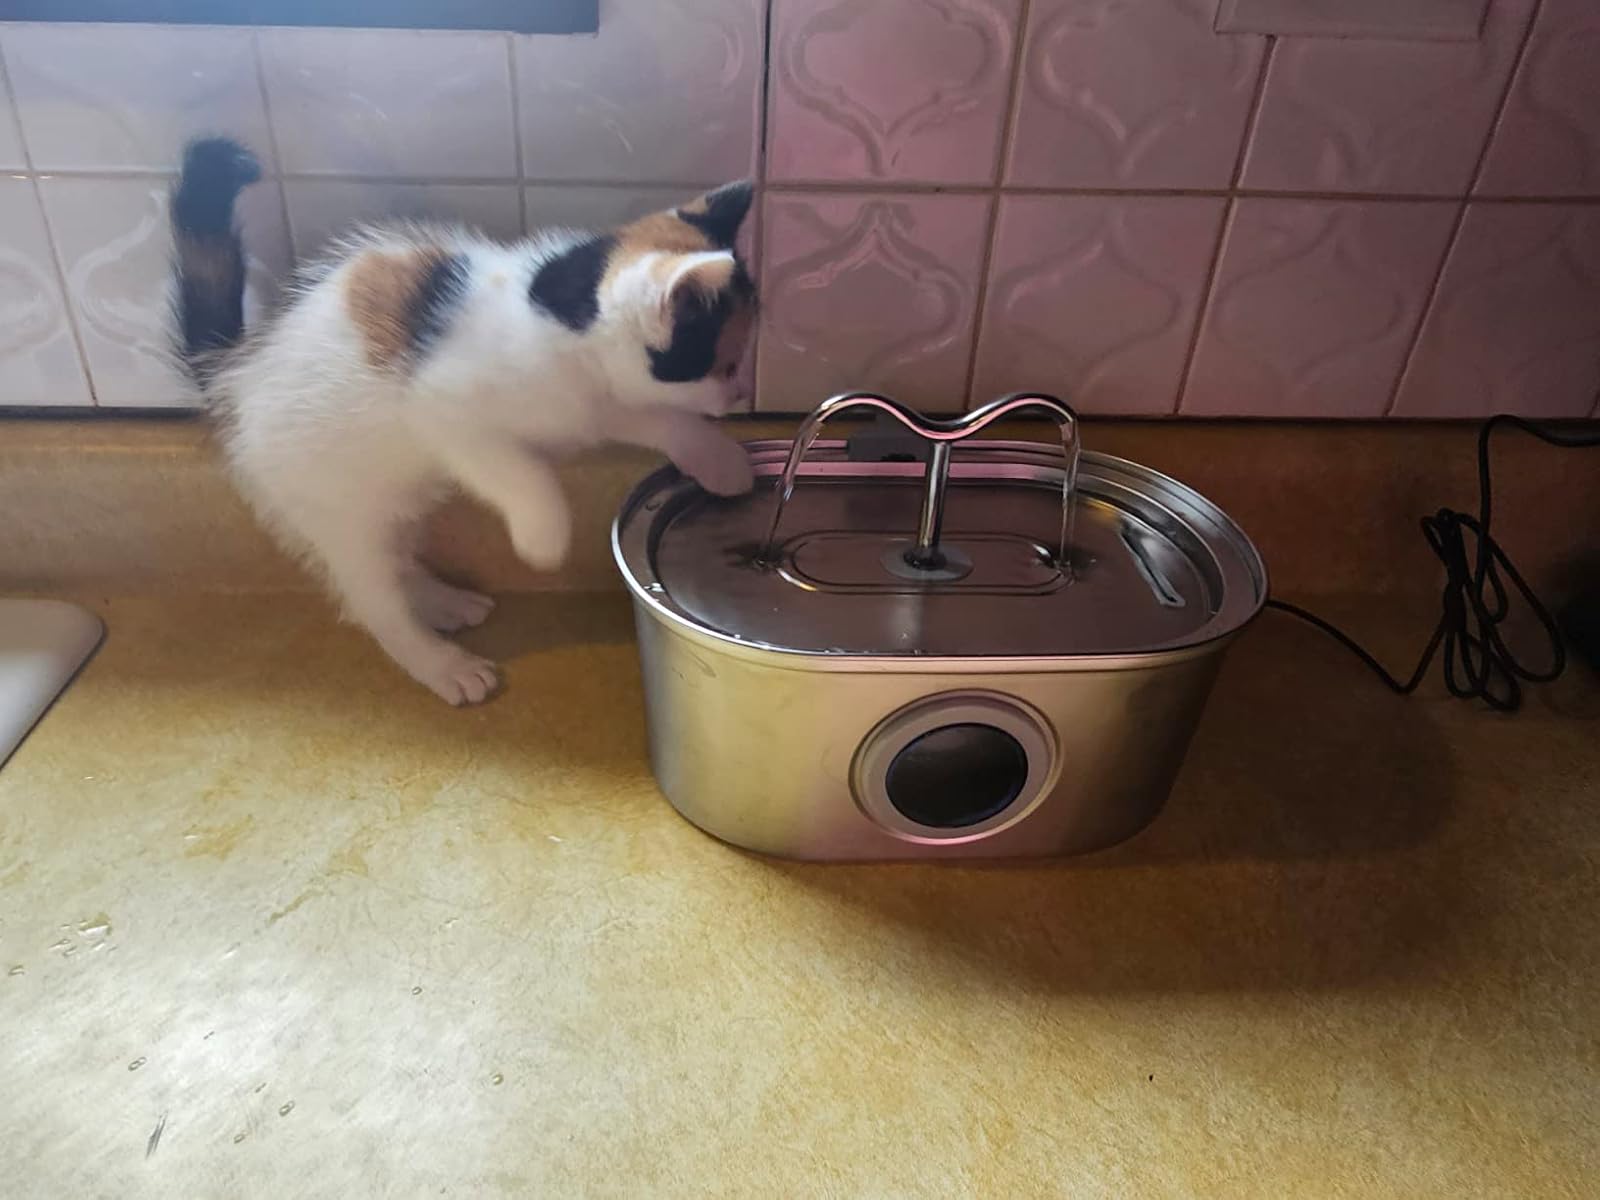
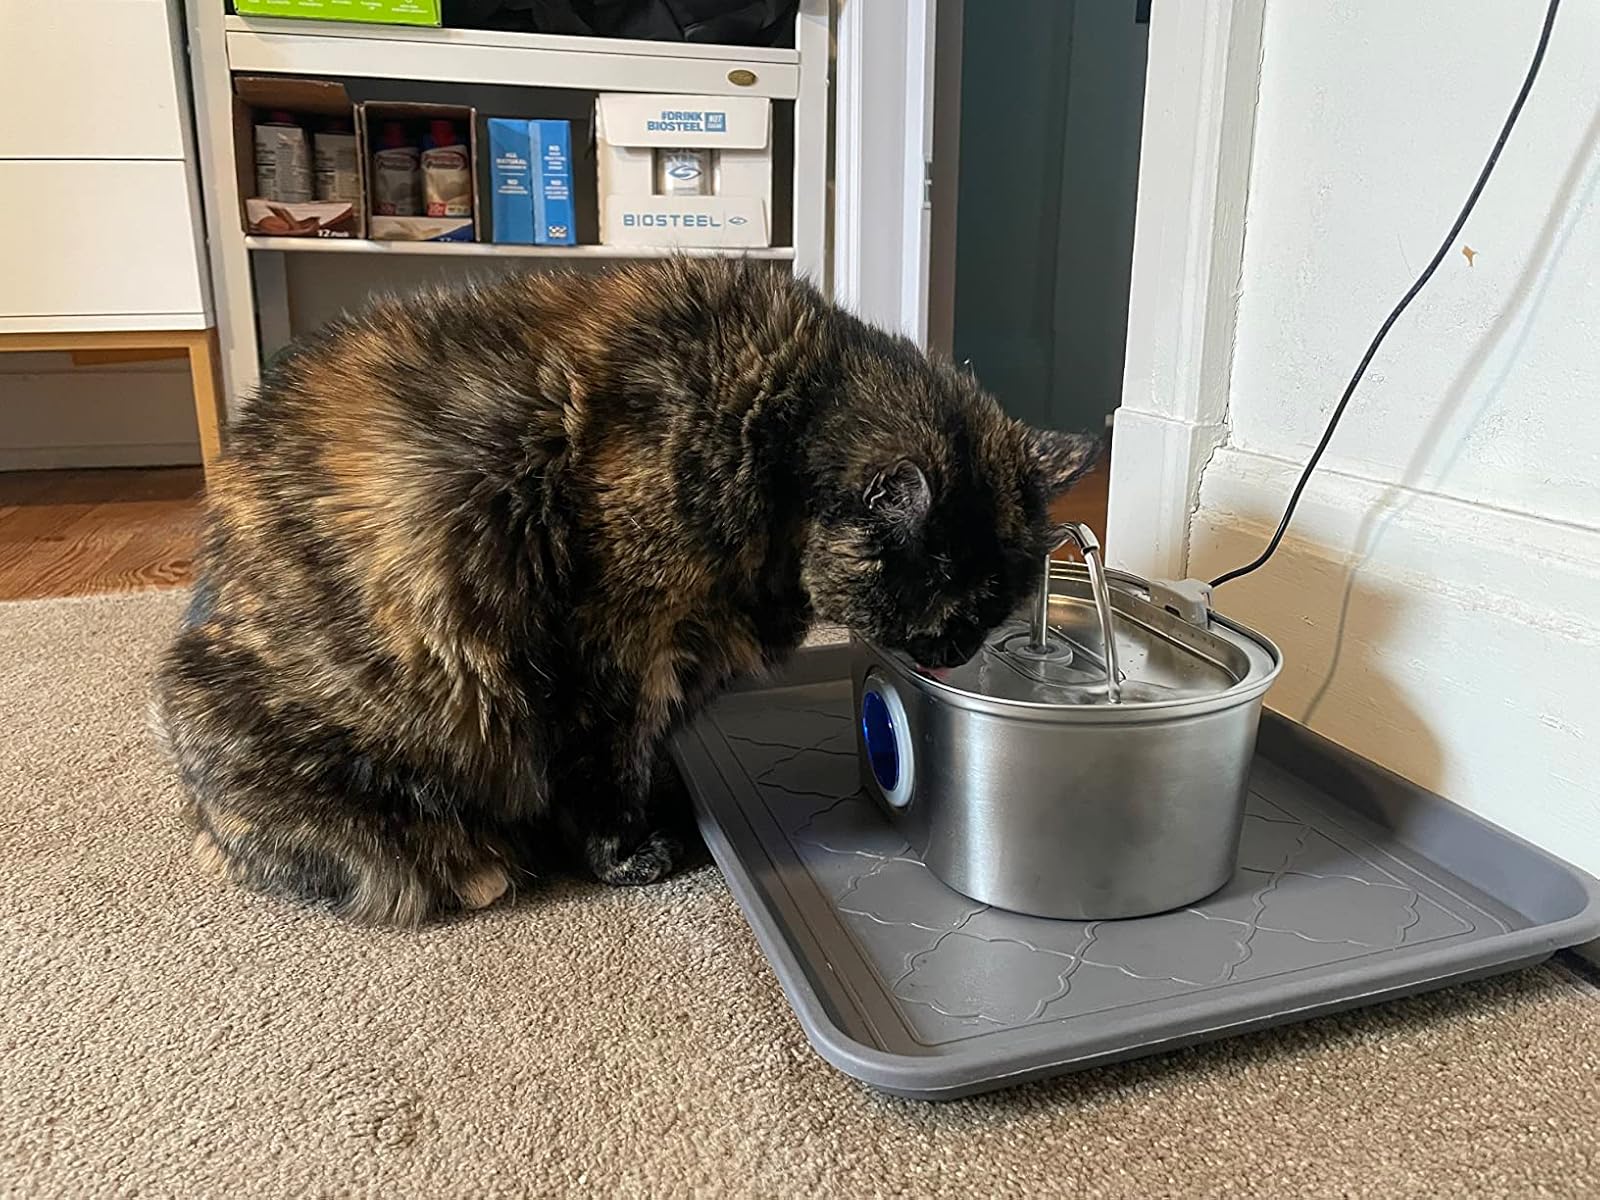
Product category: items_bowl
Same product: yes